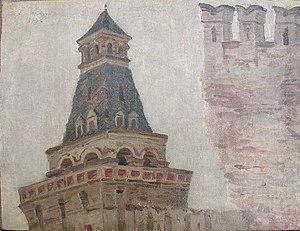
Le Matin de l'exécution des streltsy est un tableau du peintre russe Vassili Sourikov, réalisé en 1881. Il est conservé à la Galerie Tretiakov à Moscou sous le nᵒ 775. Les dimensions de la toile sont de 218 × 379 cm. Le thème de l'œuvre est lié aux évènements historiques de la fin du XVIIᵉ siècle, la répression par Pierre Iᵉʳ le Grand de la révolte des streltsy et l'exécution des rebelles en 1698.